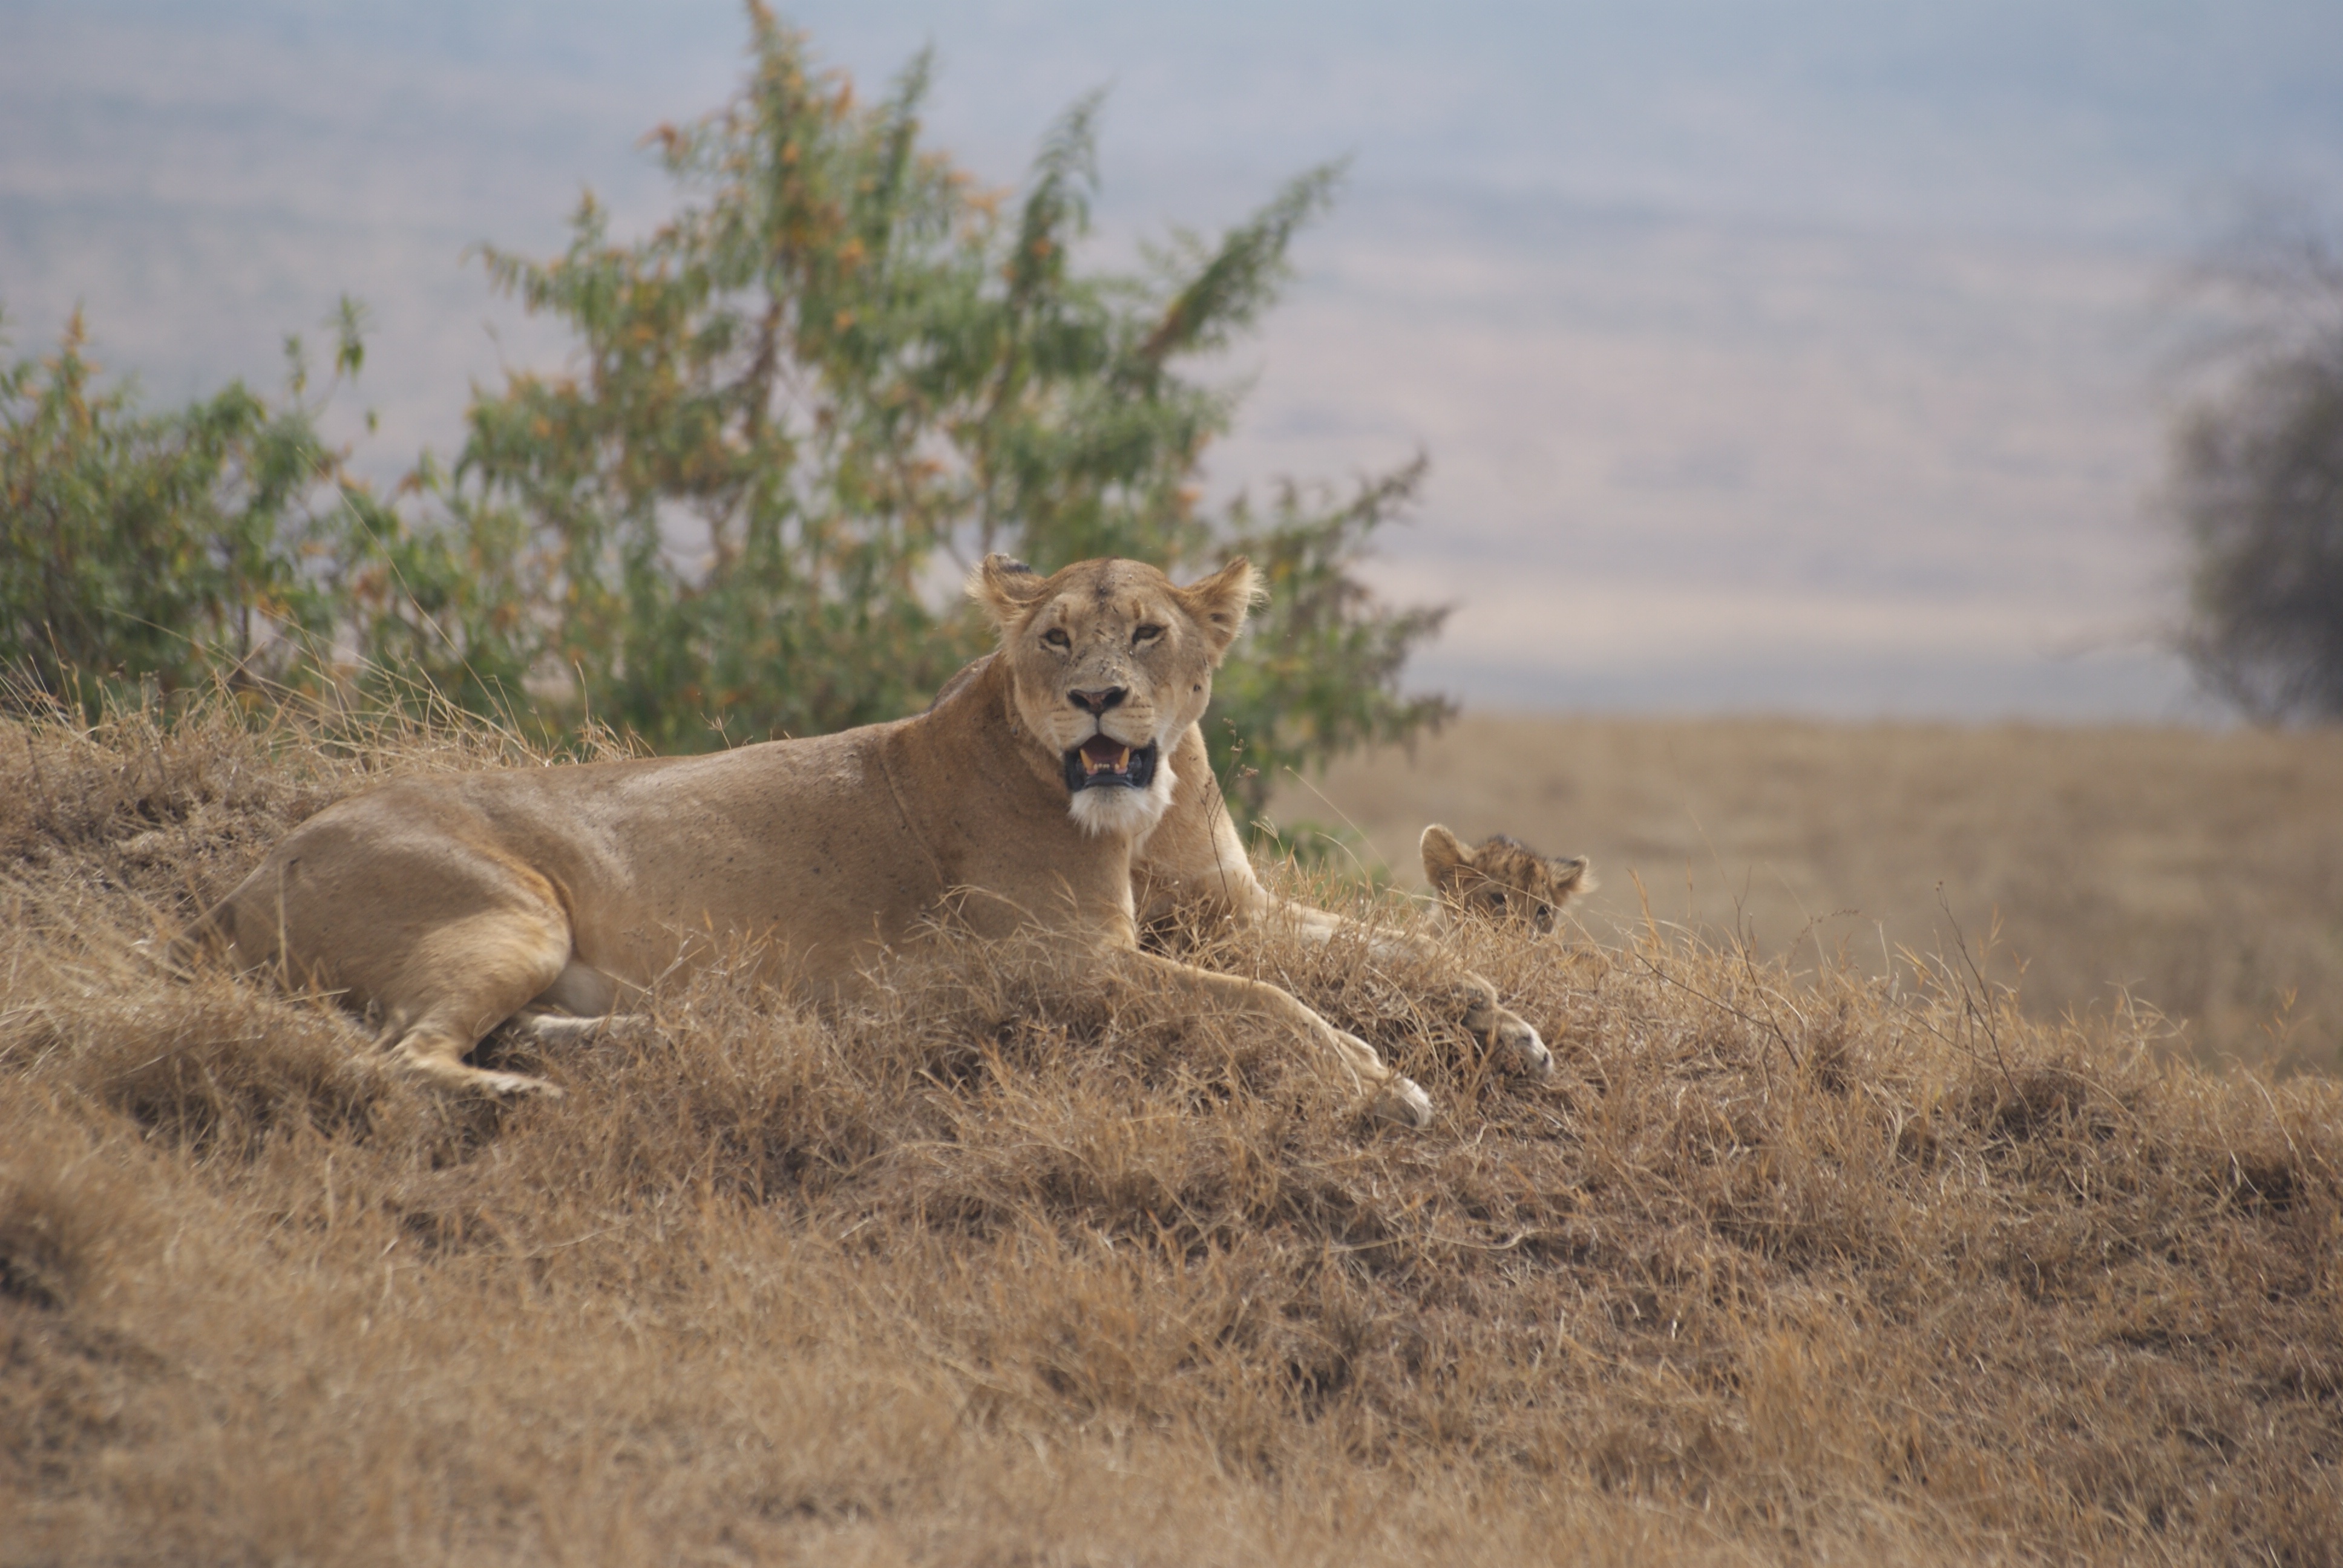
wilderness, prairie, adventure, wildlife, mammal, fauna, savanna, lion, plain, cheetah, grassland, vertebrate, safari, leone, big cats, ngorongoro, cat like mammal